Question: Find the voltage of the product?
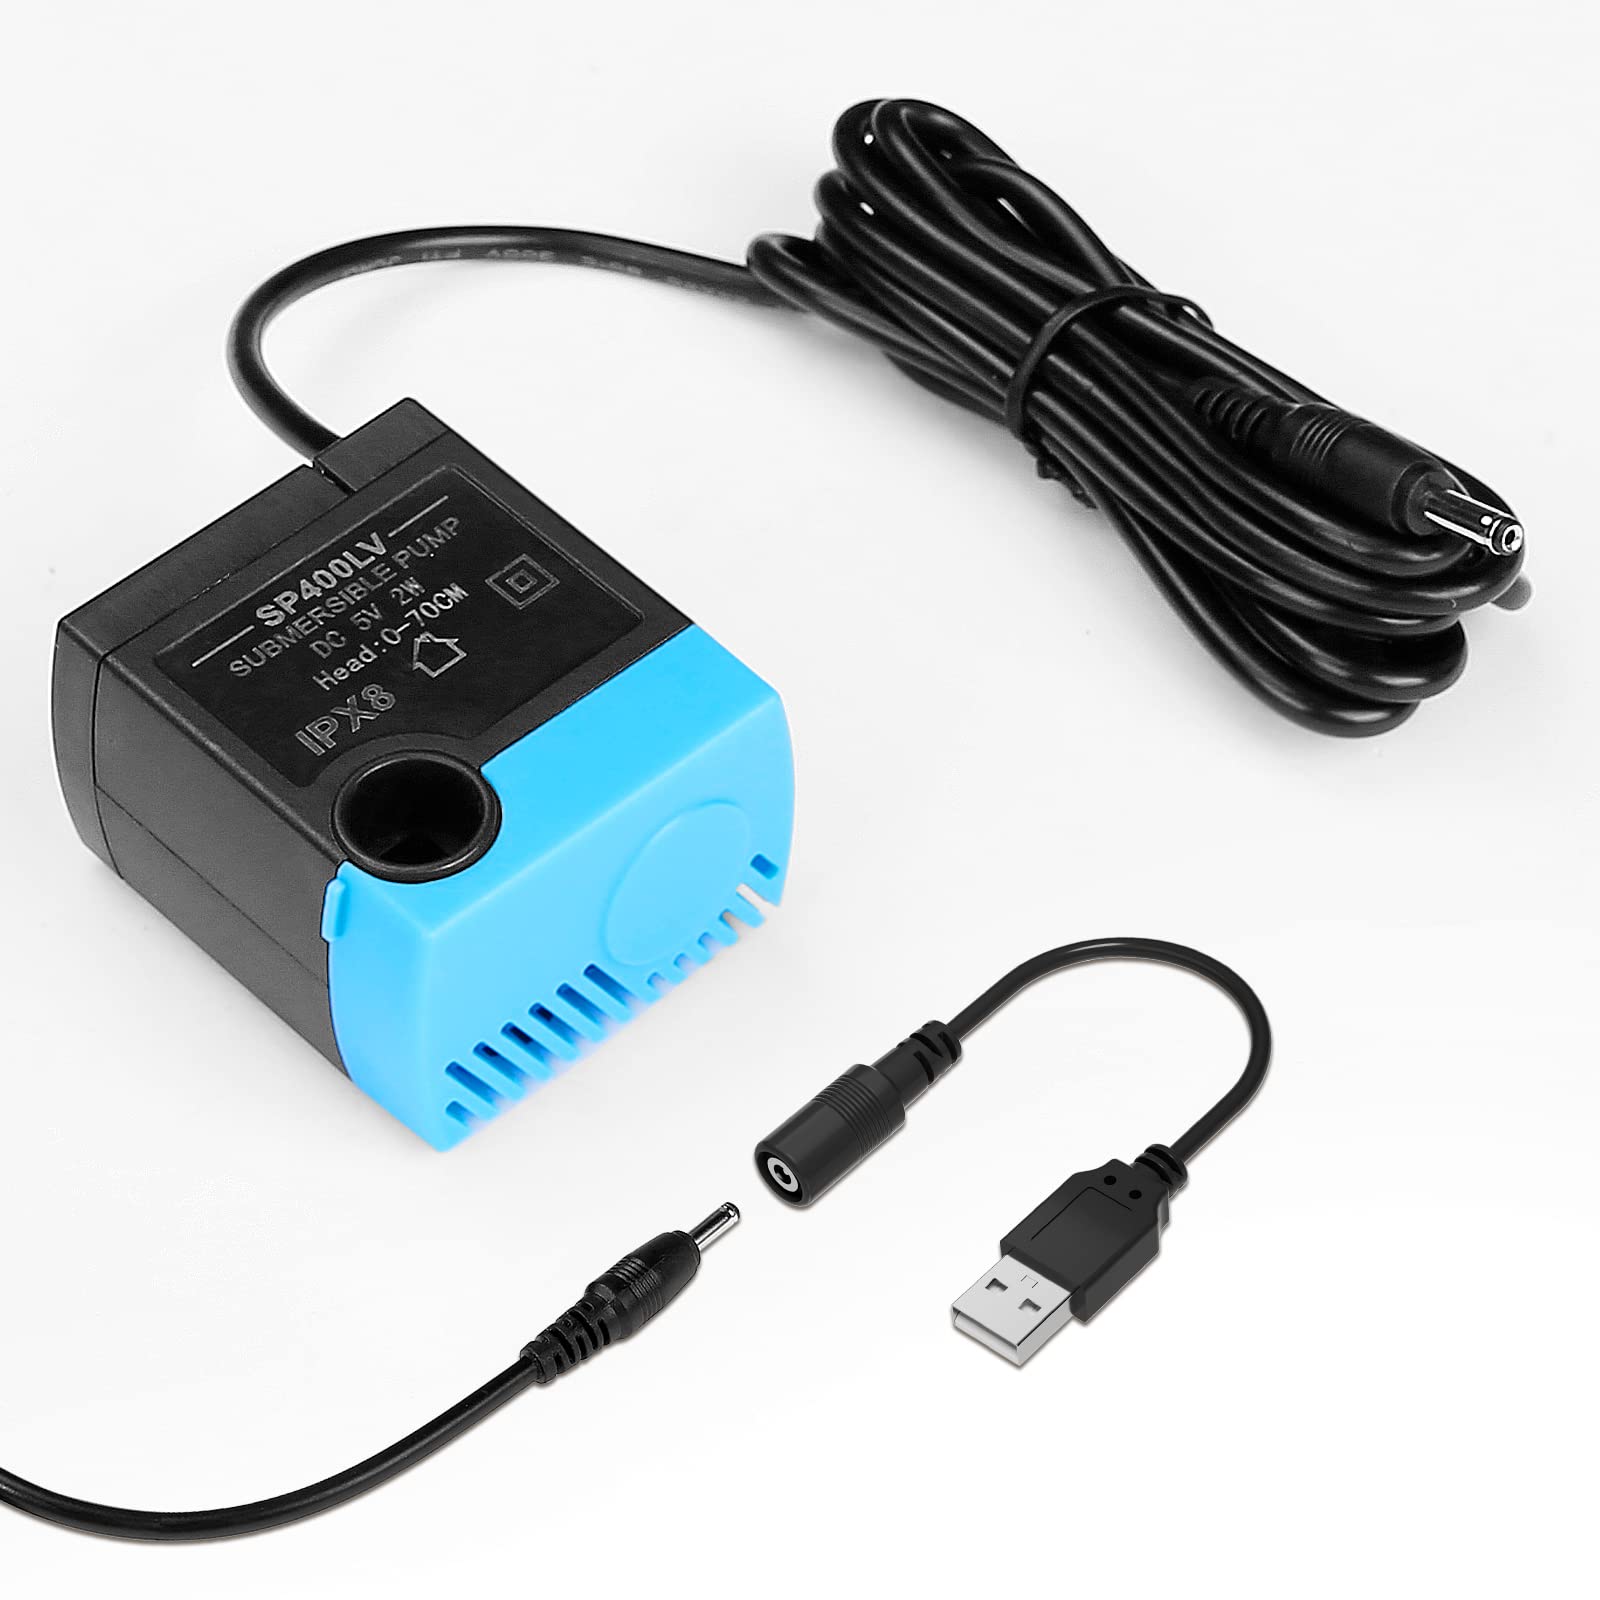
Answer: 5.0 volt